Monel

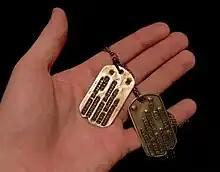
Identification tags made from Monel

Monel is a group of alloys of nickel (from 52 to 68%) and copper, with small amounts of iron, manganese, carbon, and silicon. Monel is not a cupronickel alloy because it has less than 60% copper.